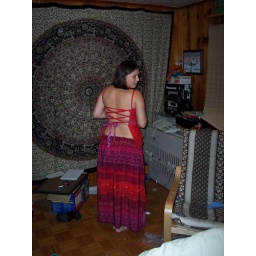
Jesse in the red dress back